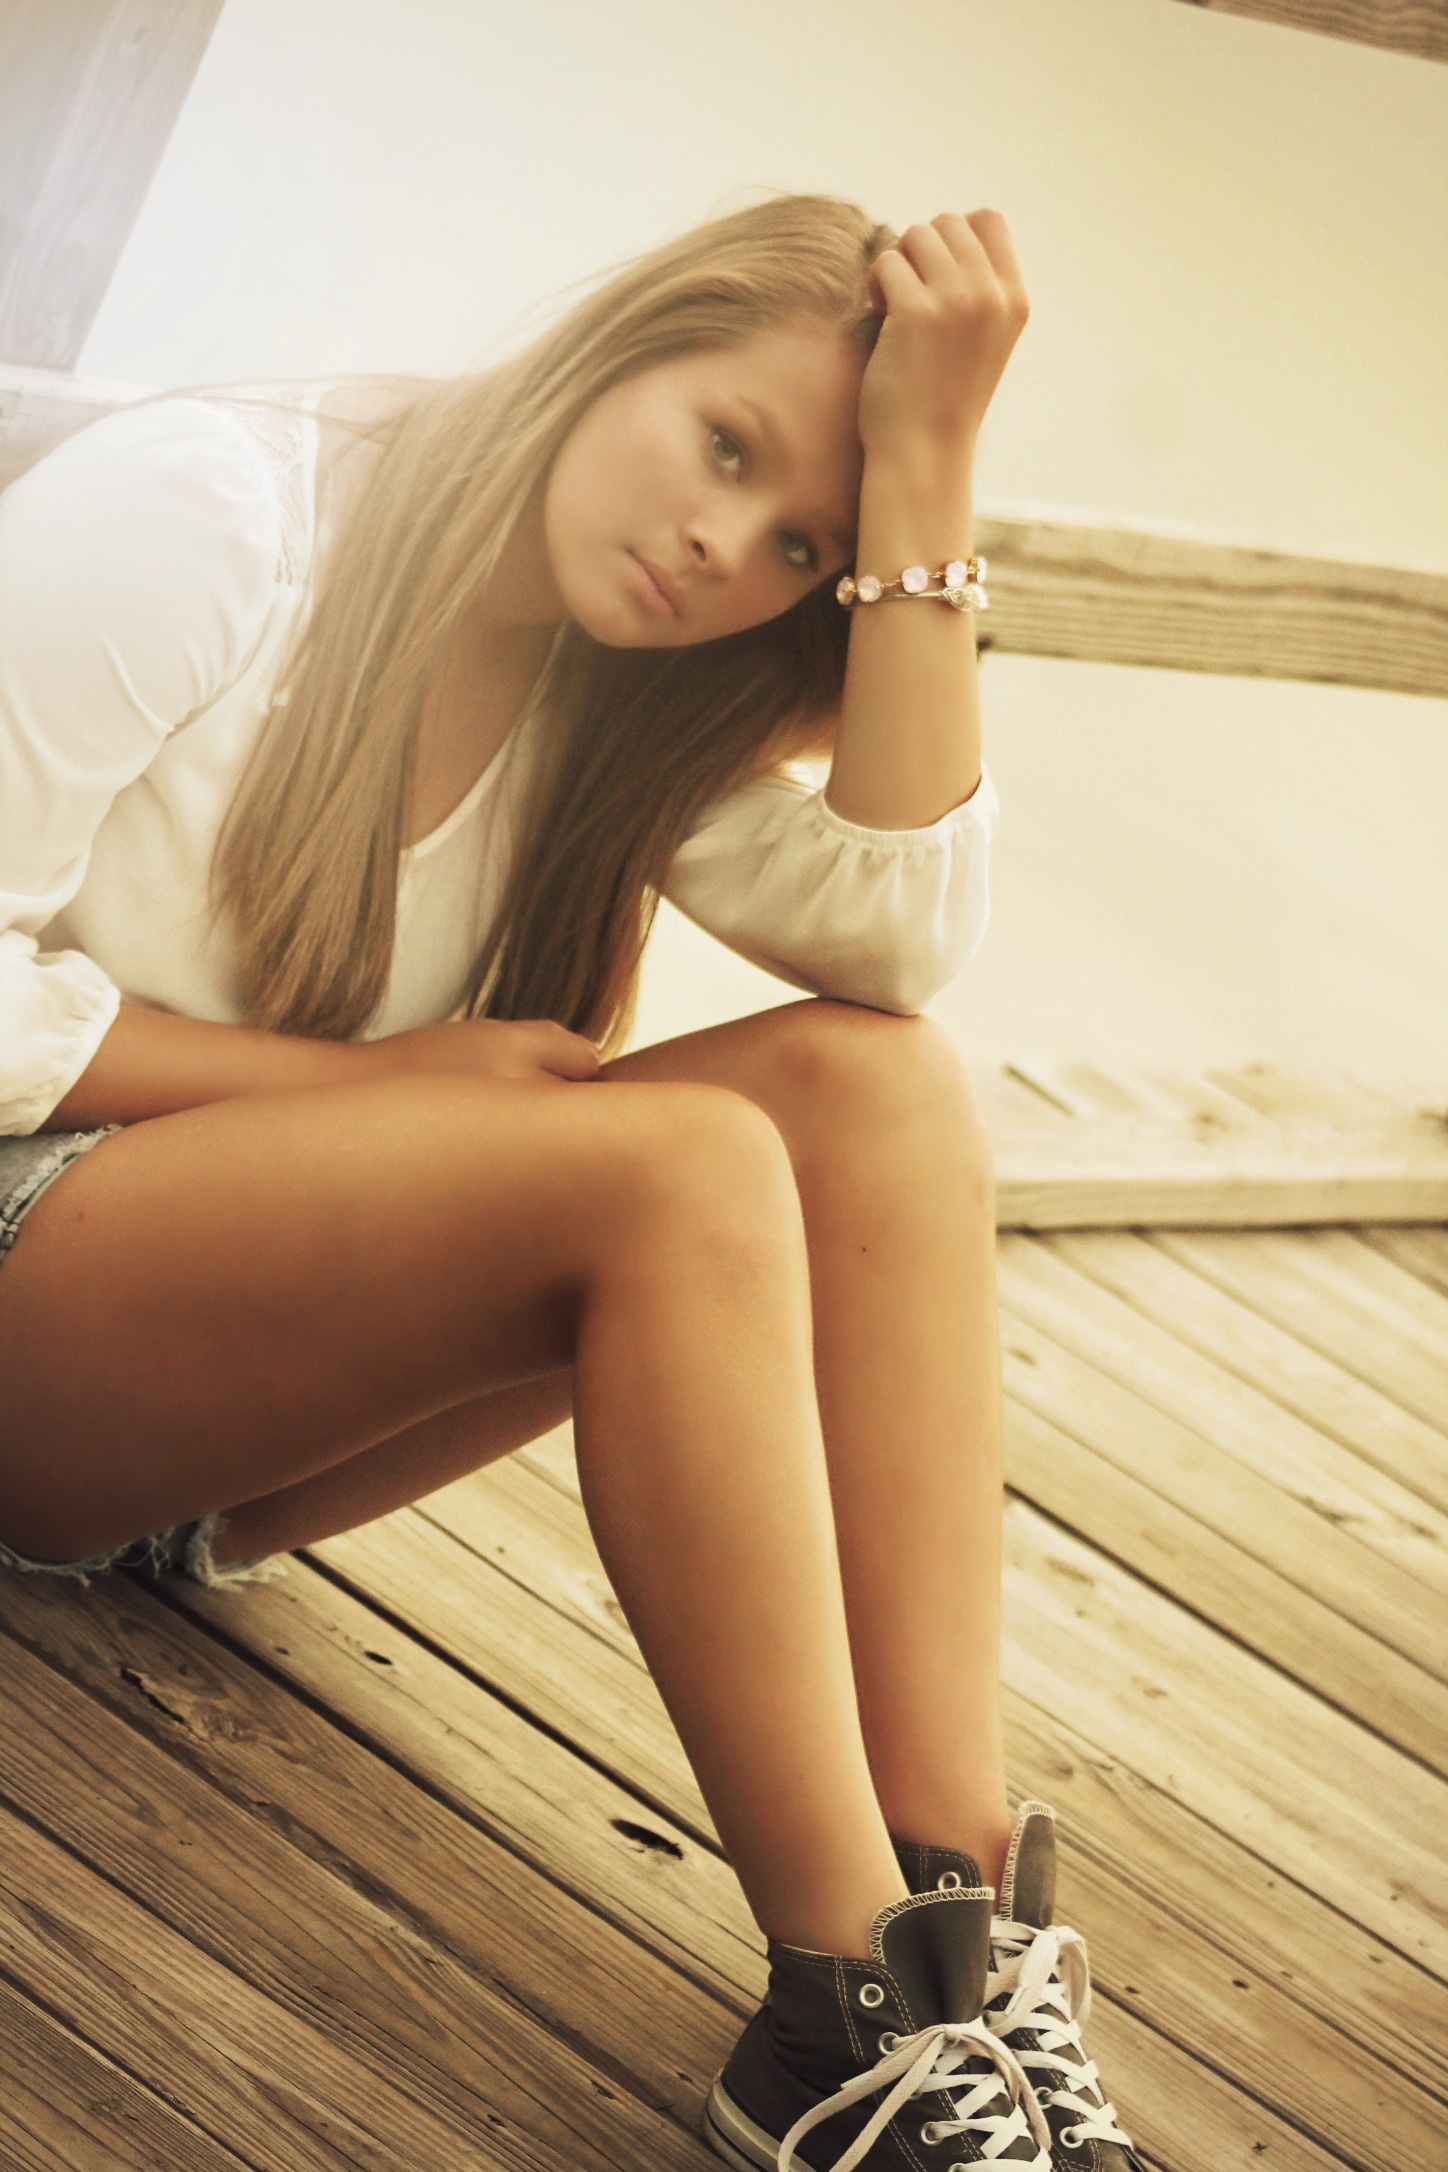
hand, person, girl, woman, hair, female, leg, model, finger, sitting, clothing, hairstyle, teenager, long hair, human body, black hair, thigh, beauty, beautiful, blond, photo shoot, brown hair, human positions, undergarment, art model, supermodel